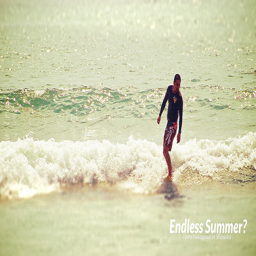
a man riding a surf board on a wave in the ocean
A man, wearing a shirt and board shorts, surfing on a sunny day.
A man riding a wave on top of a surfboard.
A man stands on his surfboard as he rides the wave.
A surfer coming to shore on a surfboard